Concert Grove

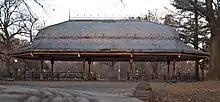
Concert Grove Pavilion, formerly known as the Oriental Pavilion

The Concert Grove Pavilion, also known as the Oriental Pavilion, is located in the middle of the Concert Grove, measuring with a roof and columns in a Middle Eastern or Indian style. The pavilion is supported by eight columns made of cast iron. The orientalist style could be considered a kind of Indo-Gothic, and may have been influenced by then-current British ideas of Vaux's early apprenticeship under Lewis Nockalls Cottingham or by his collaborator Jacob Wrey Mould.